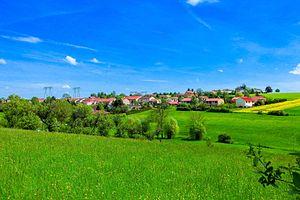
Village de Coincy, vue sur les rues de la Folie depuis les vignes, 2012
Coincy est un village du pays messin devenu commune du département de la Moselle à la Révolution française. Au début du XXᵉ siècle, il forme un village-rue typiquement lorrain. Il devient la première commune à l’est de Metz en 1963 quand Borny devient un quartier messin. La proximité immédiate avec la ville a transformé progressivement le village rural en village-dortoir.